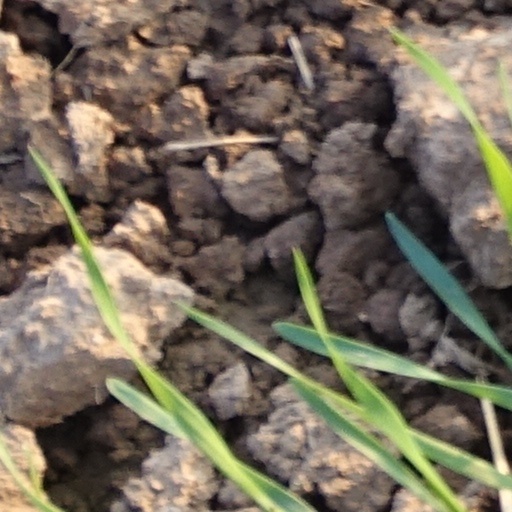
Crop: wheat